Olympique de Marseille

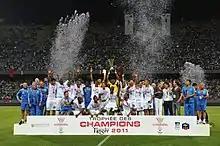
Marseille lifting the Trophée des Champions in 2011, defeating Lille 5–4

From 1904 to 1937, Marseille played at the Stade de l'Huveaune, a stadium owned by the club, in contrast to its current stadium. L'Huveaune, once named Stade Fernand Buisson in honour of a former rugby player of the club who became a member of the French National Assembly, was renovated at the beginning of the twenties, thanks to supporter's financial help. It had a capacity of . In 1937, "l'OM" moved into the much larger Stade Vélodrome after compelling the city of Marseille to lower its rent. The club made use of the Stade de l'Huveaune again during the renovation of the Vélodrome for Euro 1984, during the 1982/83 season. The Vélodrome again underwent redevelopment in time for the 1998 World Cup and was transformed into an immense ground composed of two Curva ends (Virage Nord and Virage Sud – North Curve and South Curve) which house the supporters groups as well as the main stand, Jean Bouin, and the imposing Ganay stand. In a third renovation, in preparation for Euro 2016, the municipality covered the stands with a roof, and increased its capacity to 67,000 to host the Euro 2016 games.